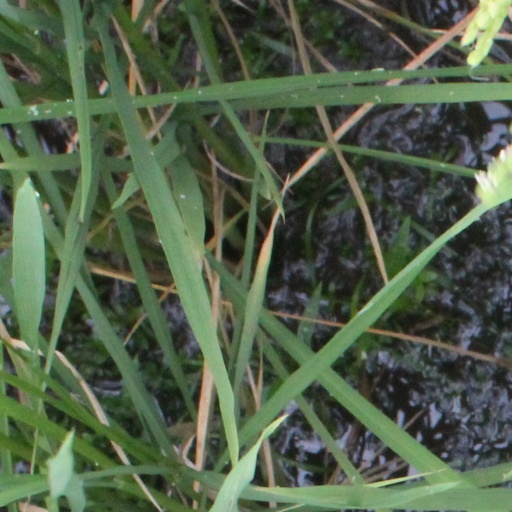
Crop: rice